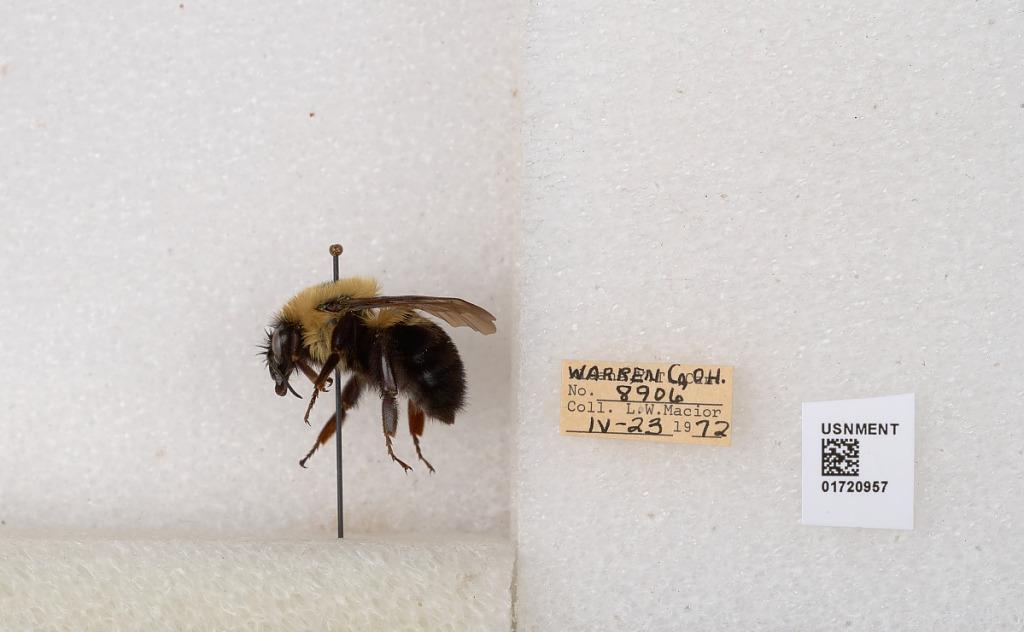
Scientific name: Bombus bimaculatus Cresson
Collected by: L. Macior
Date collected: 1972-4-23
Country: United States
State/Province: Ohio
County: Warren
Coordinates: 39.4276, -84.1668